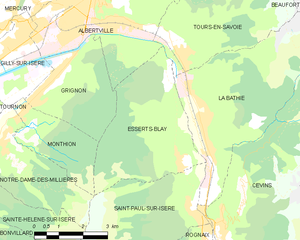
Carte des communes françaises